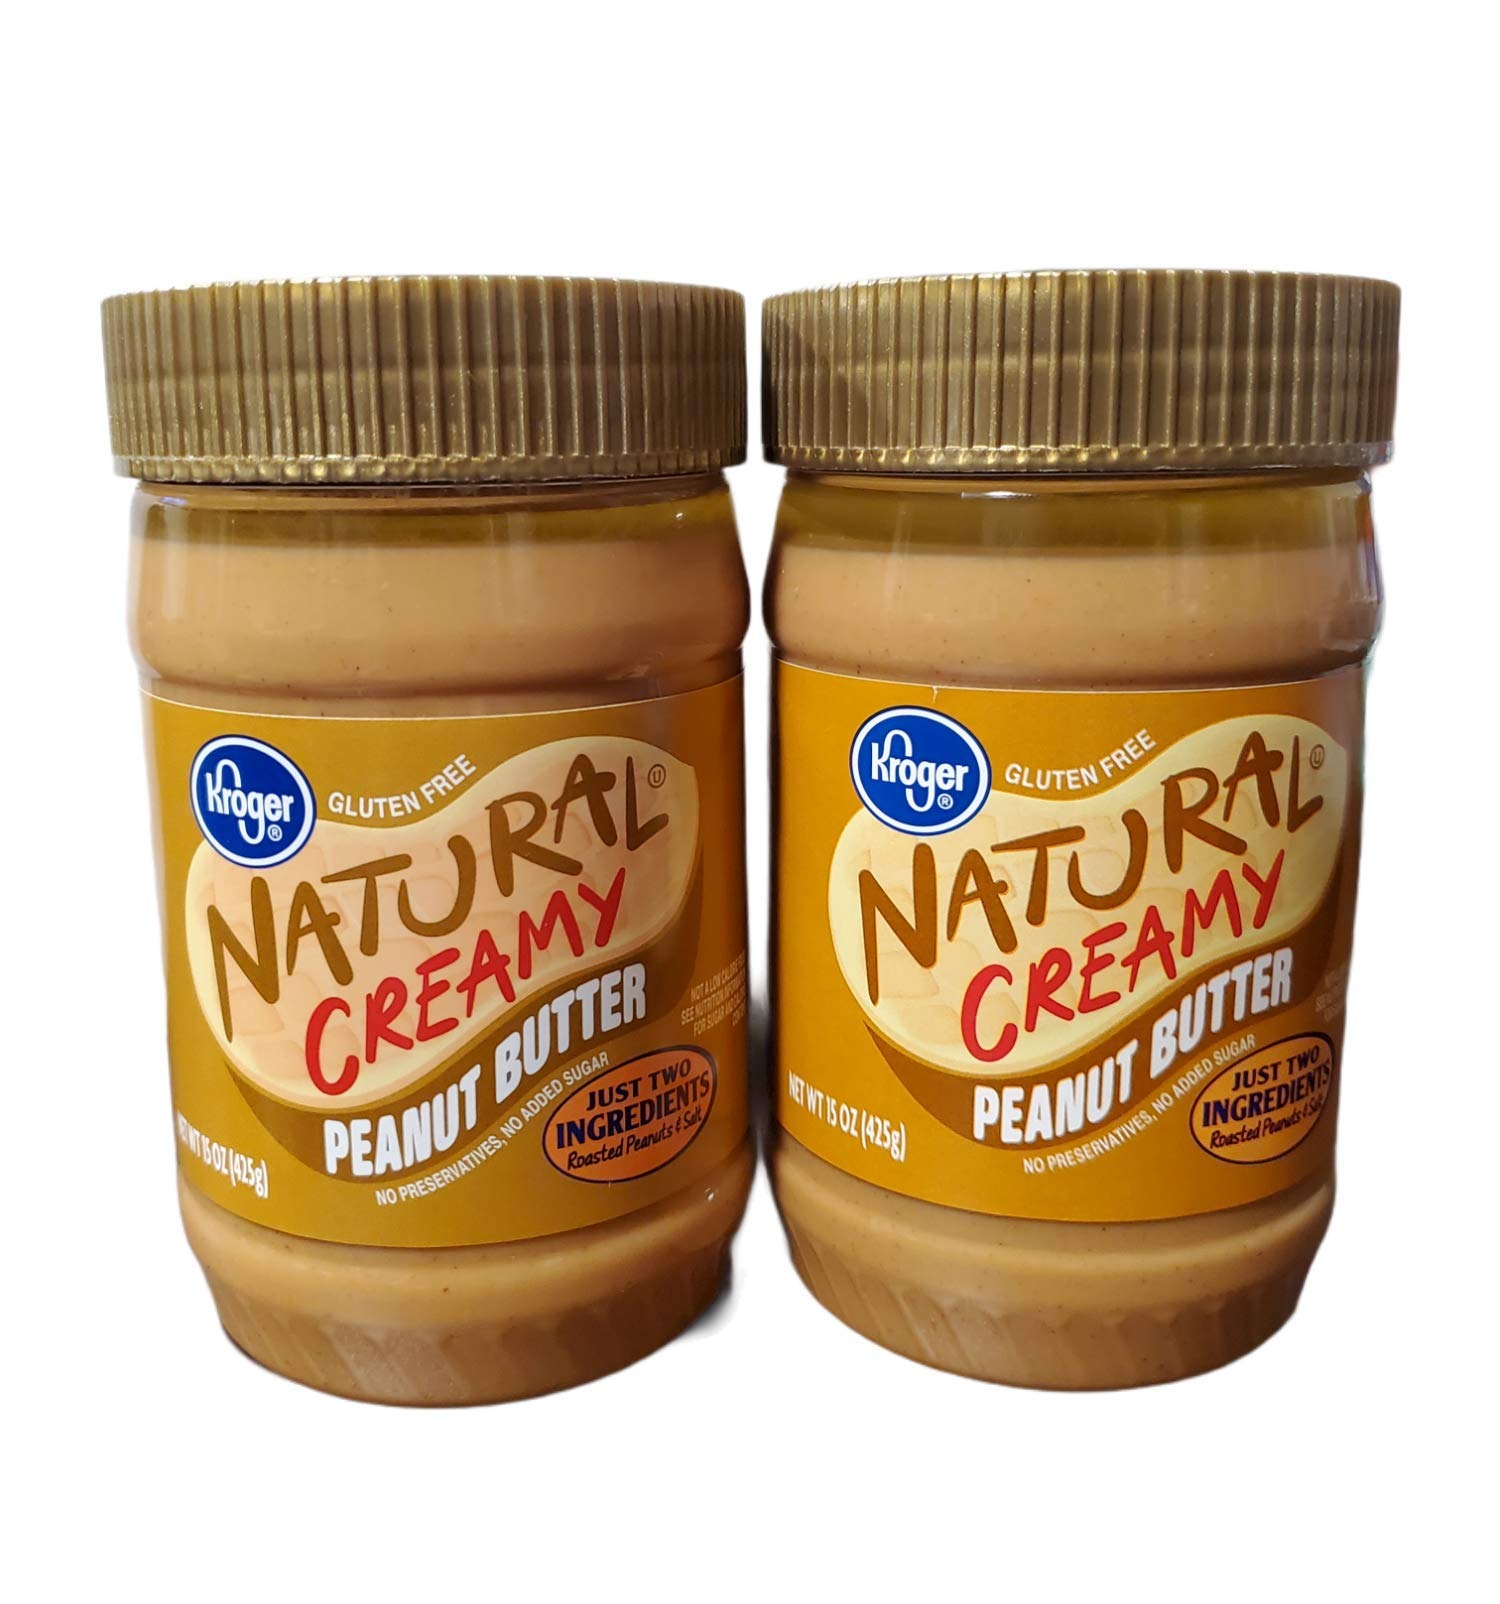
Item Name: Kroger Natural Creamy Peanut Butter 15 oz (2 pack)
Value: 30.0
Unit: Fl Oz

Price: 2.49